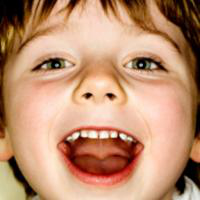
Age group: age 01-10